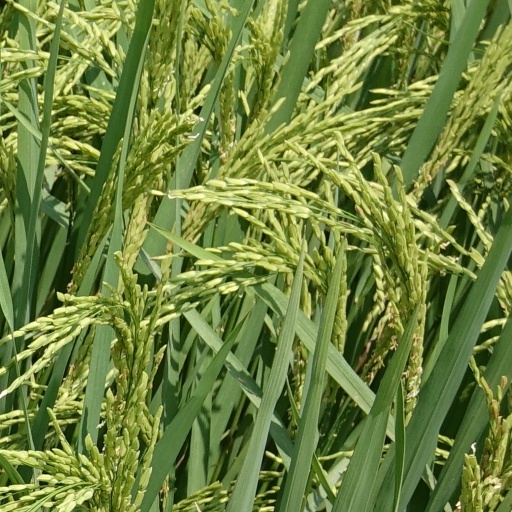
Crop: rice